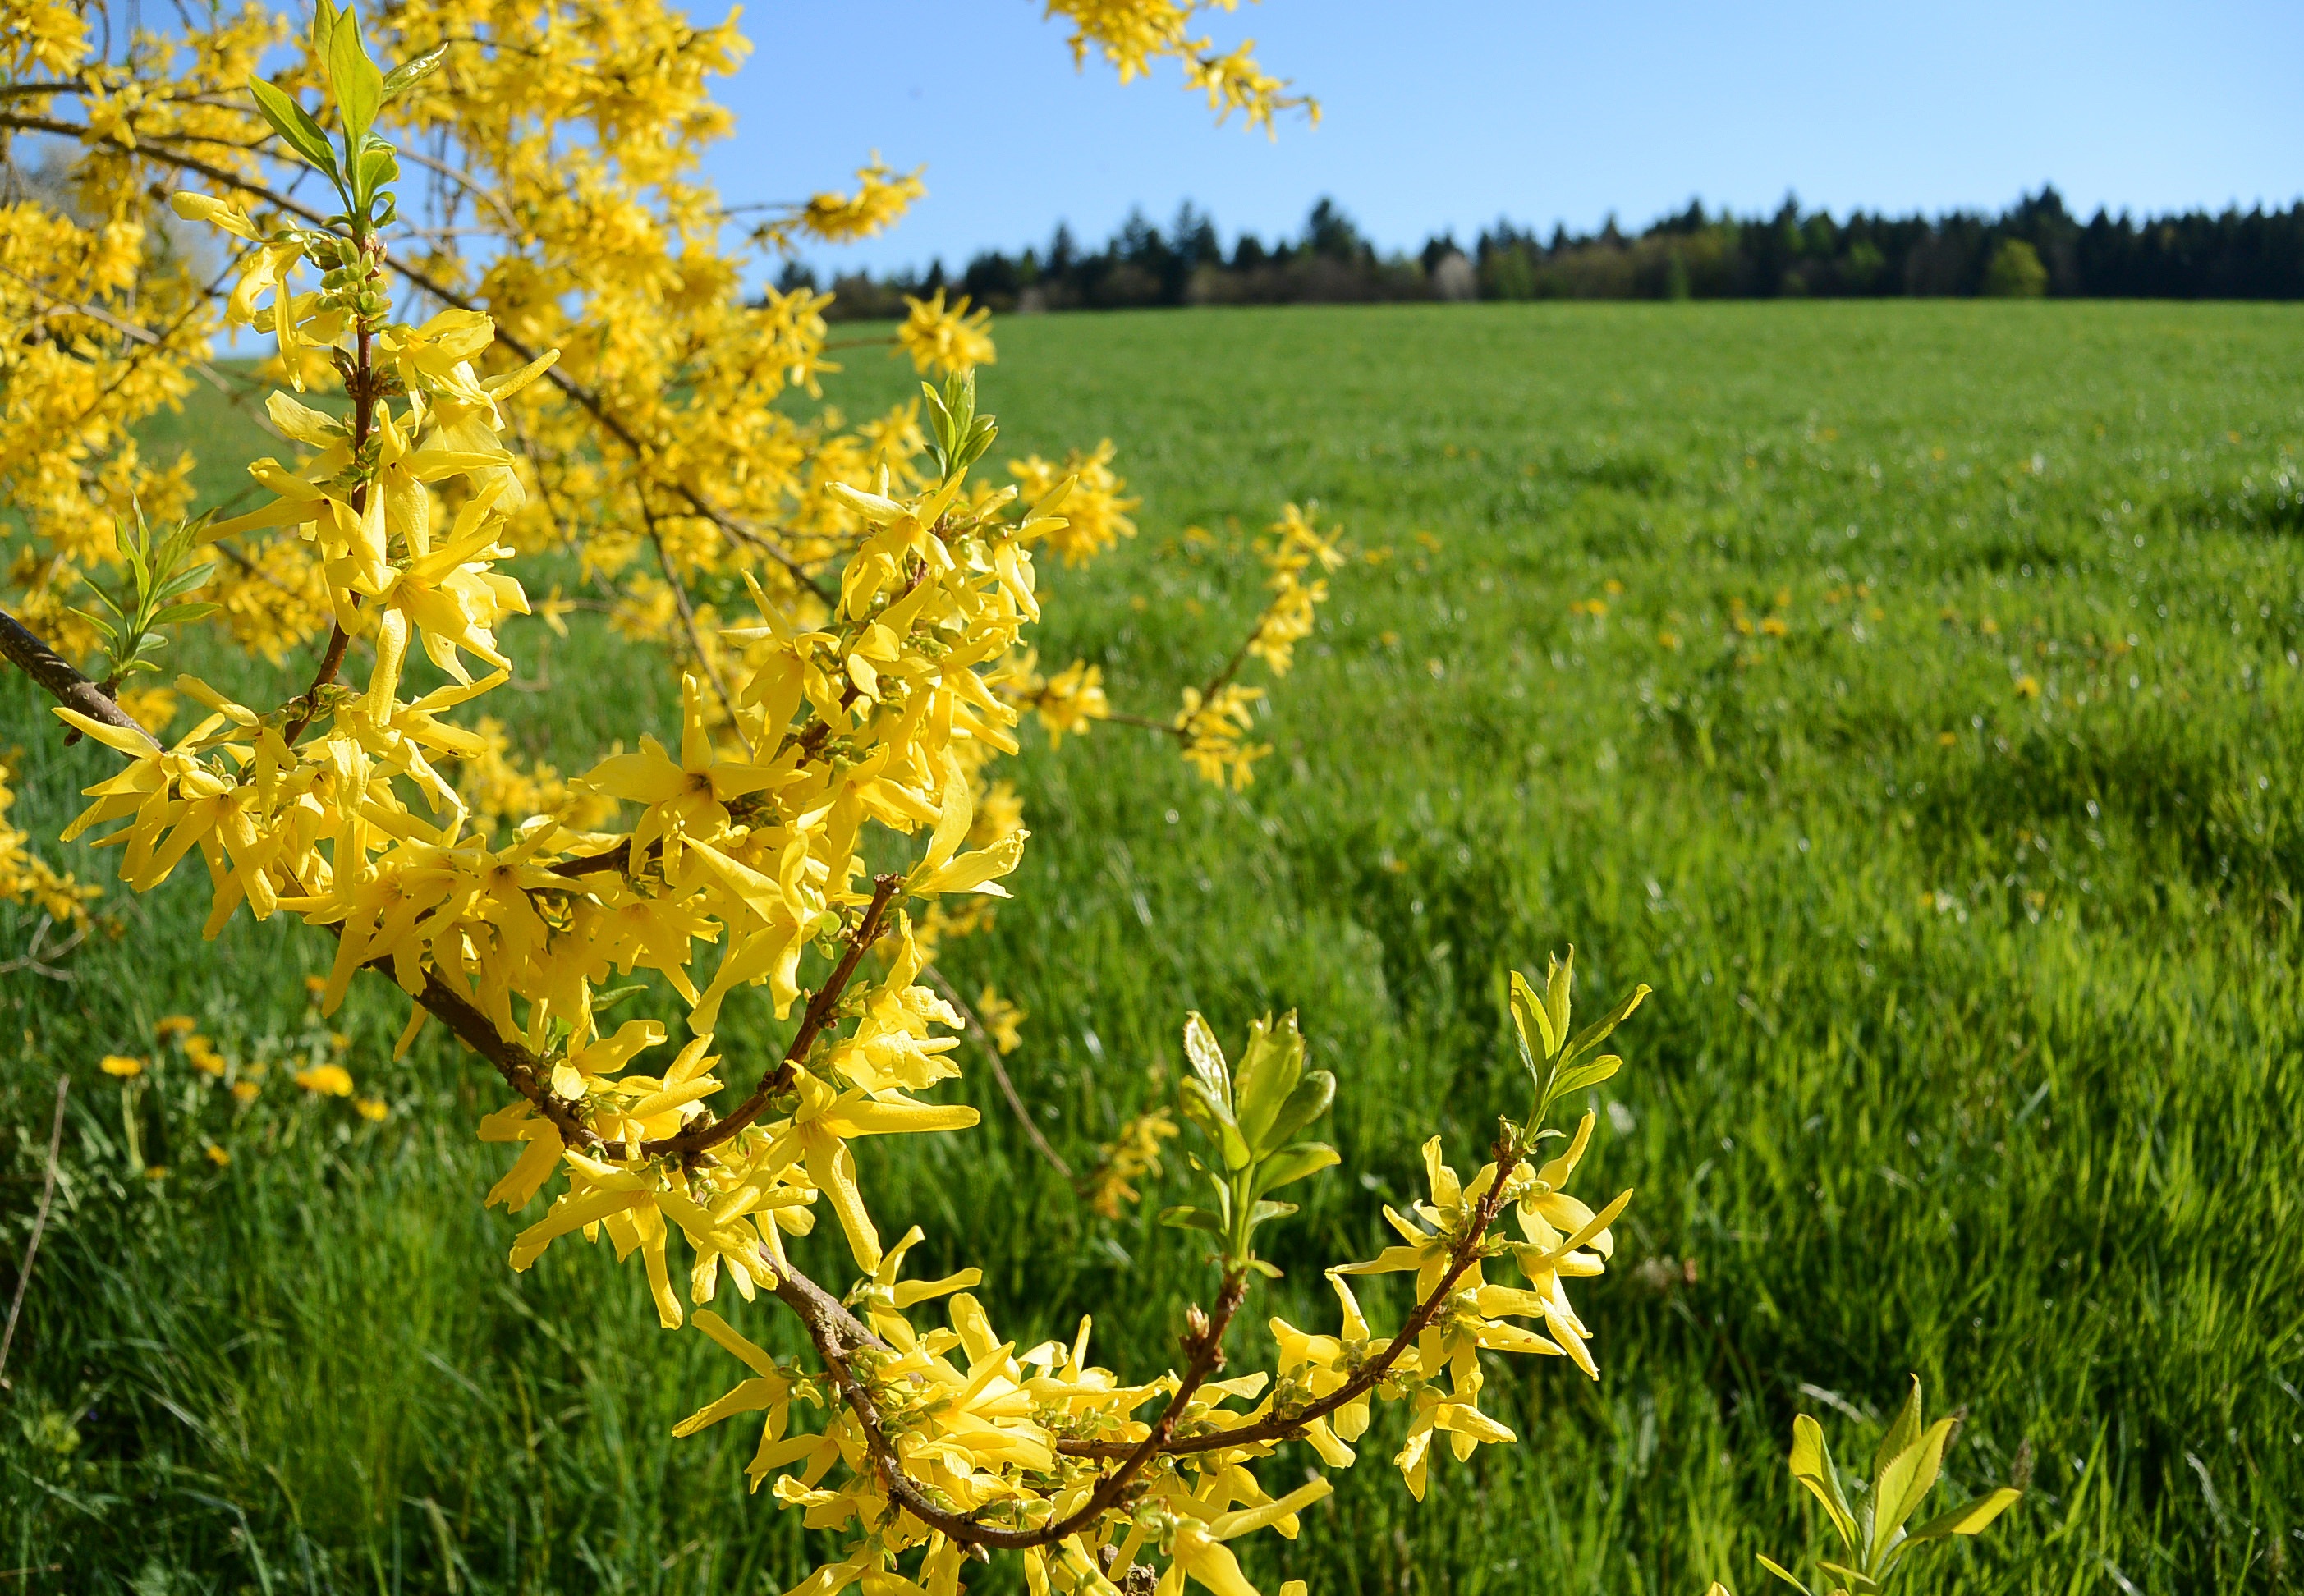
landscape, tree, nature, branch, plant, field, meadow, prairie, flower, bloom, food, spring, produce, vegetable, yellow, agriculture, flora, rapeseed, wildflower, grassland, shrub, forsythia, canola, ecosystem, brassica, flowering plant, gold lilac, grass family, land plant, mustard plant